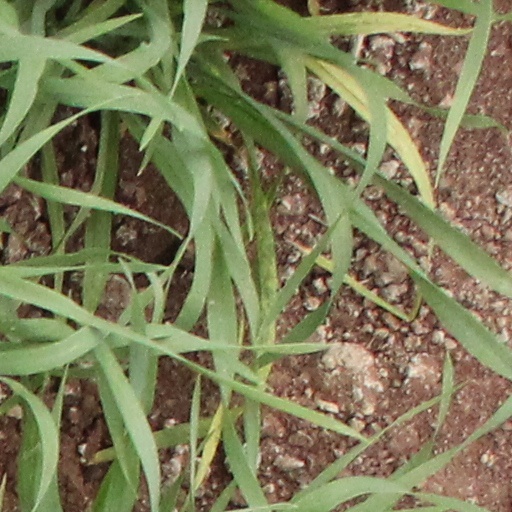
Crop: wheat